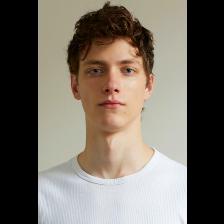
Label: Human